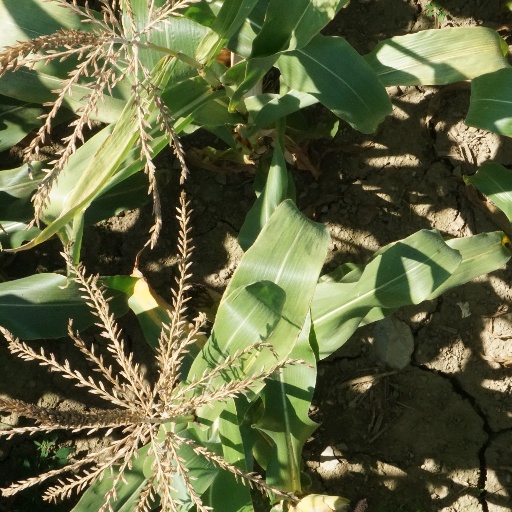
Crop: maize; corn